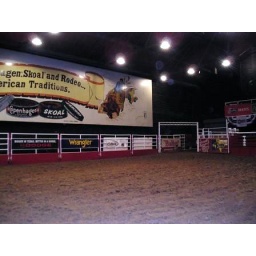
The floor of the rodeo building in Fort Worth, Texas